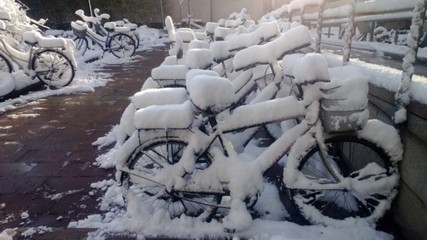
Weather: snow or frosty